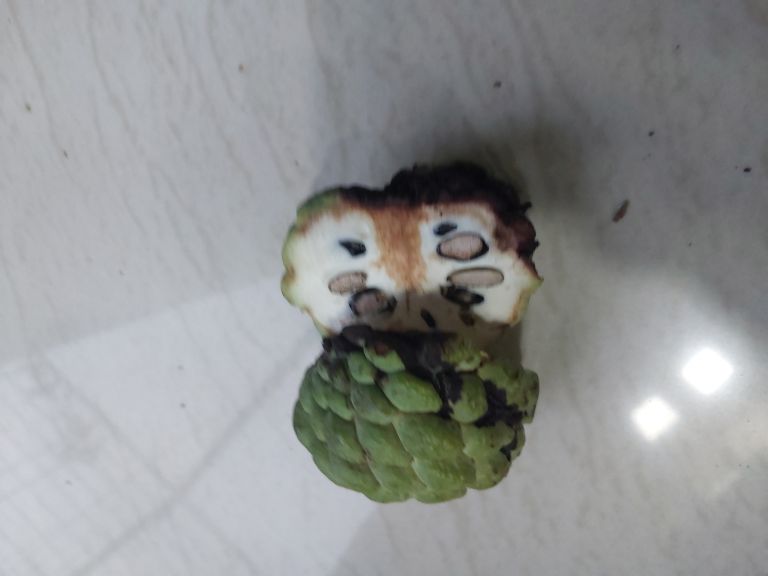
Disease label: Diplodia Rot